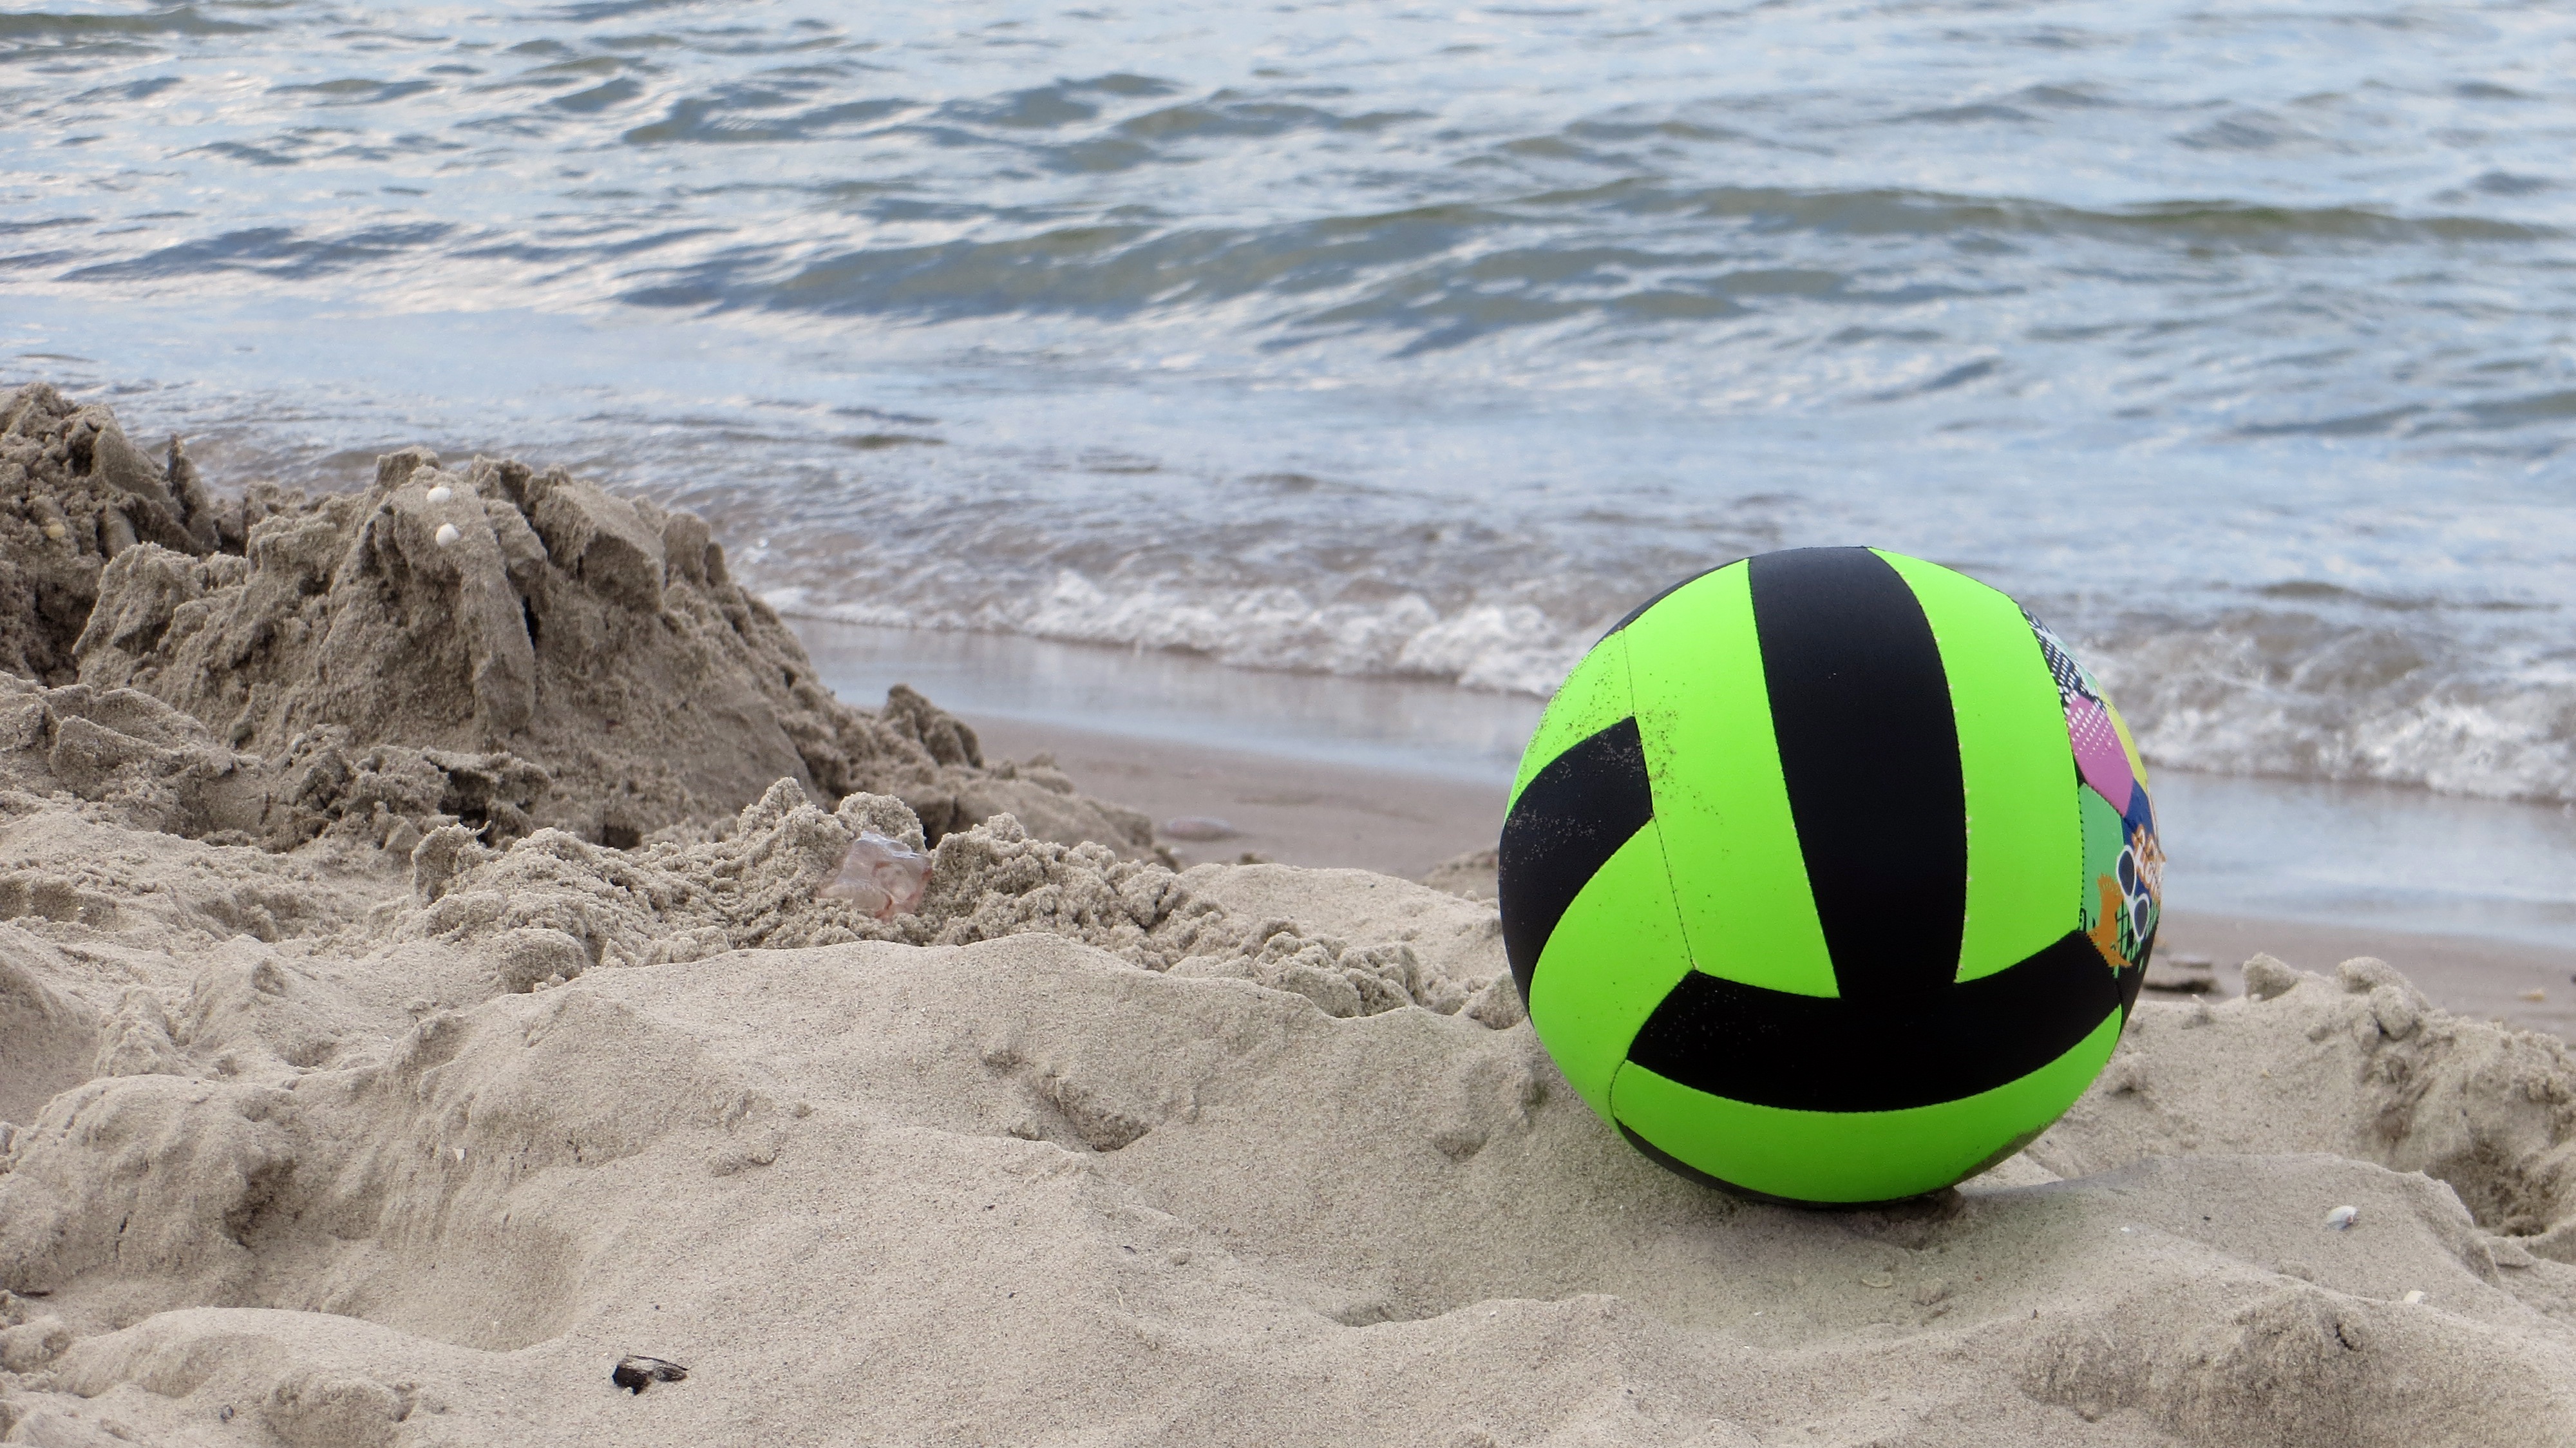
beach, sea, coast, water, sand, play, wave, holiday, stones, sports, ball, mussels, beach sea, baltic sea, surfing equipment and supplies